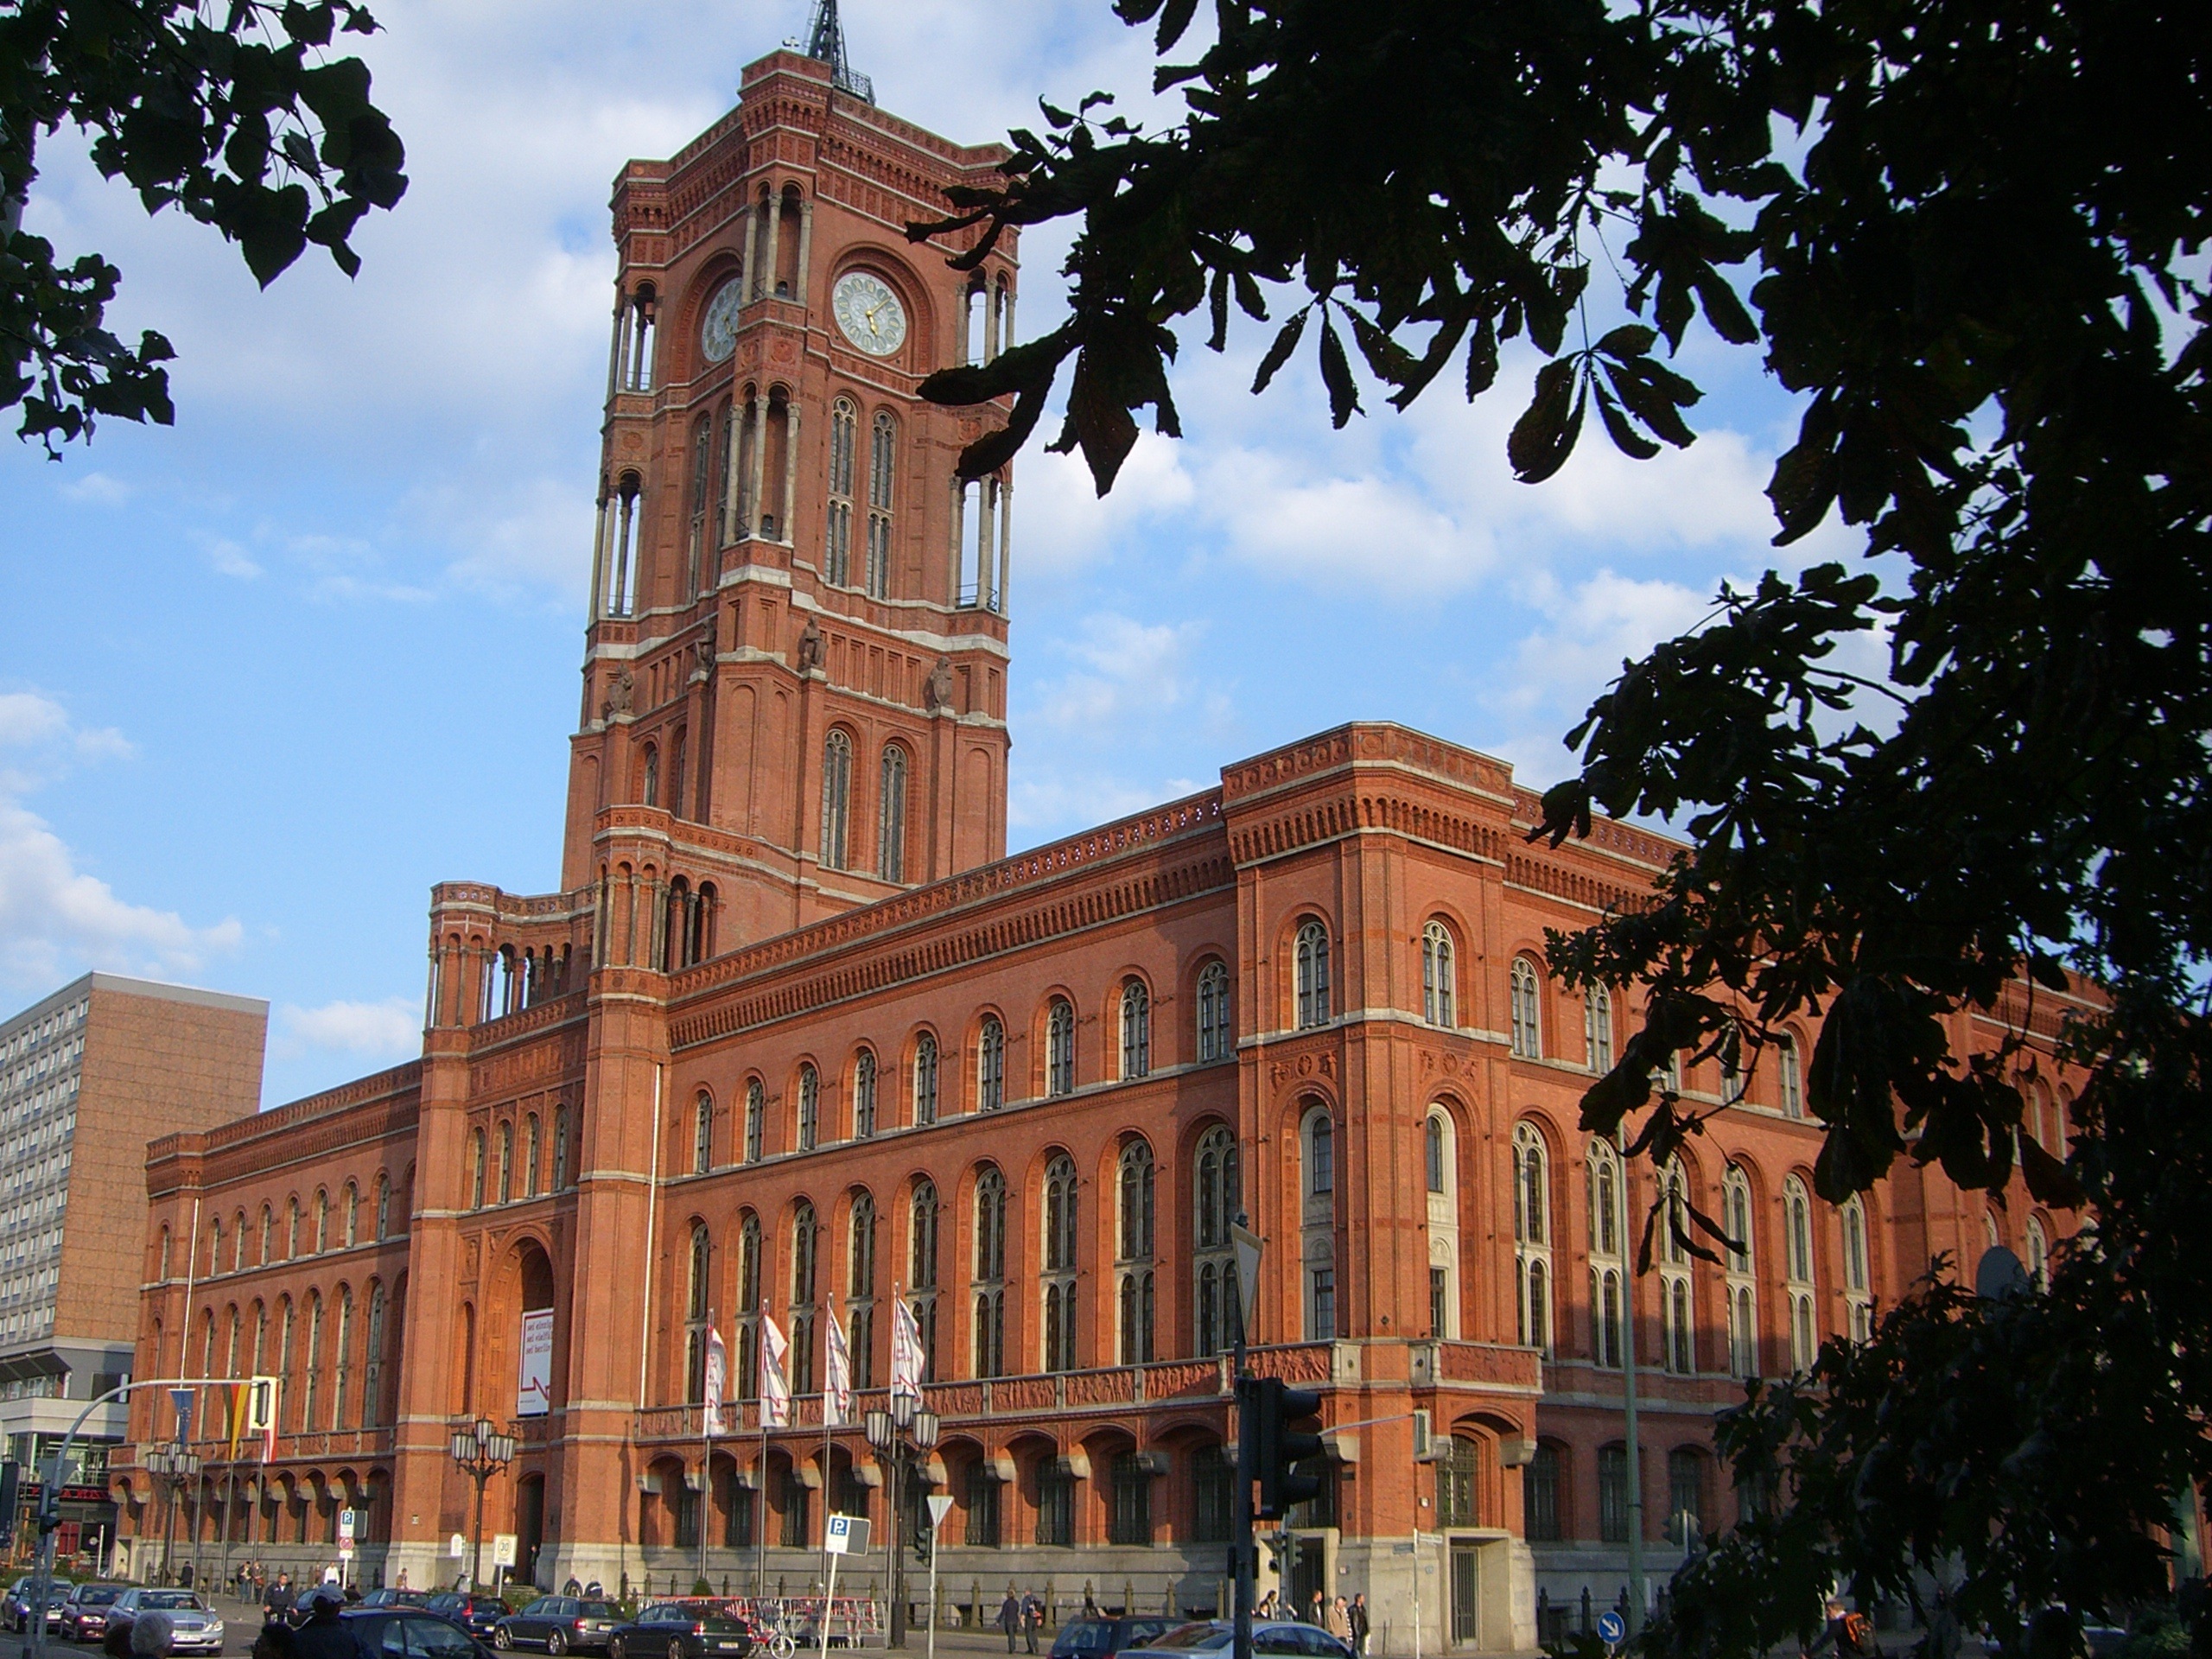
architecture, town, building, city, cityscape, downtown, red, plaza, landmark, facade, church, capital, berlin, town square, neighbourhood, town hall, urban area, human settlement, red town hall